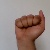
The image shows a hand gesture representing the letter 'A' in Indian Sign Language.